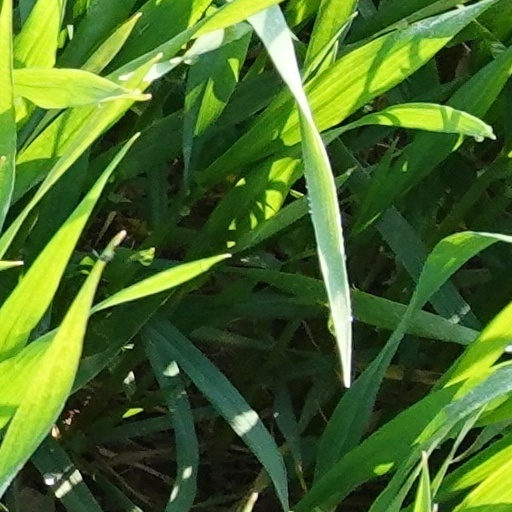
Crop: wheat